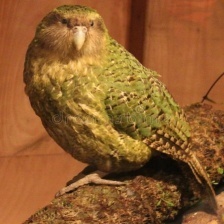
Species: KAKAPO
Scientific name: STRIGOPS HABROPTILUS